Kusugawa Station

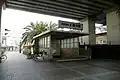
Kusugawa Station

is a passenger railway station located in the city of Amagasaki Hyōgo Prefecture, Japan. It is operated by the private transportation company Hanshin Electric Railway.